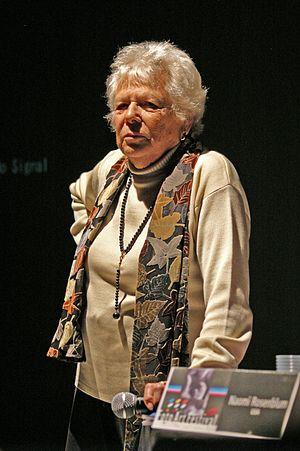
Cet ensemble de listes recense des photographes de sexe féminin qui se sont illustrées dans cette activité à titre professionnel ou amateur.